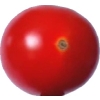
Label: tomato_cherry_red